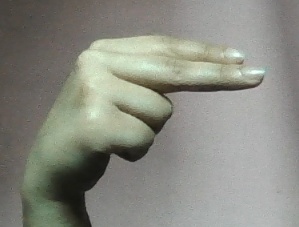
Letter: ain